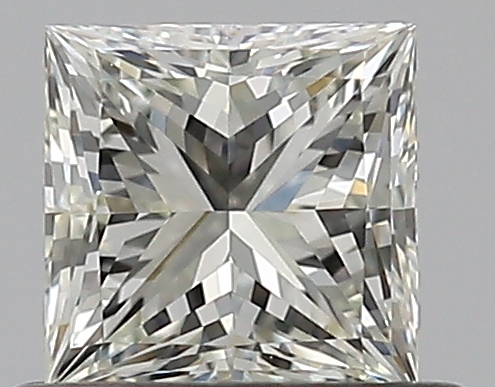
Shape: princess
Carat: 0.53
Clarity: VVS1
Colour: K
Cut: EX
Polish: EX
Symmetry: VG
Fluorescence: M
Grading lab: GIA
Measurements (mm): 4.43 x 4.42 x 3.24